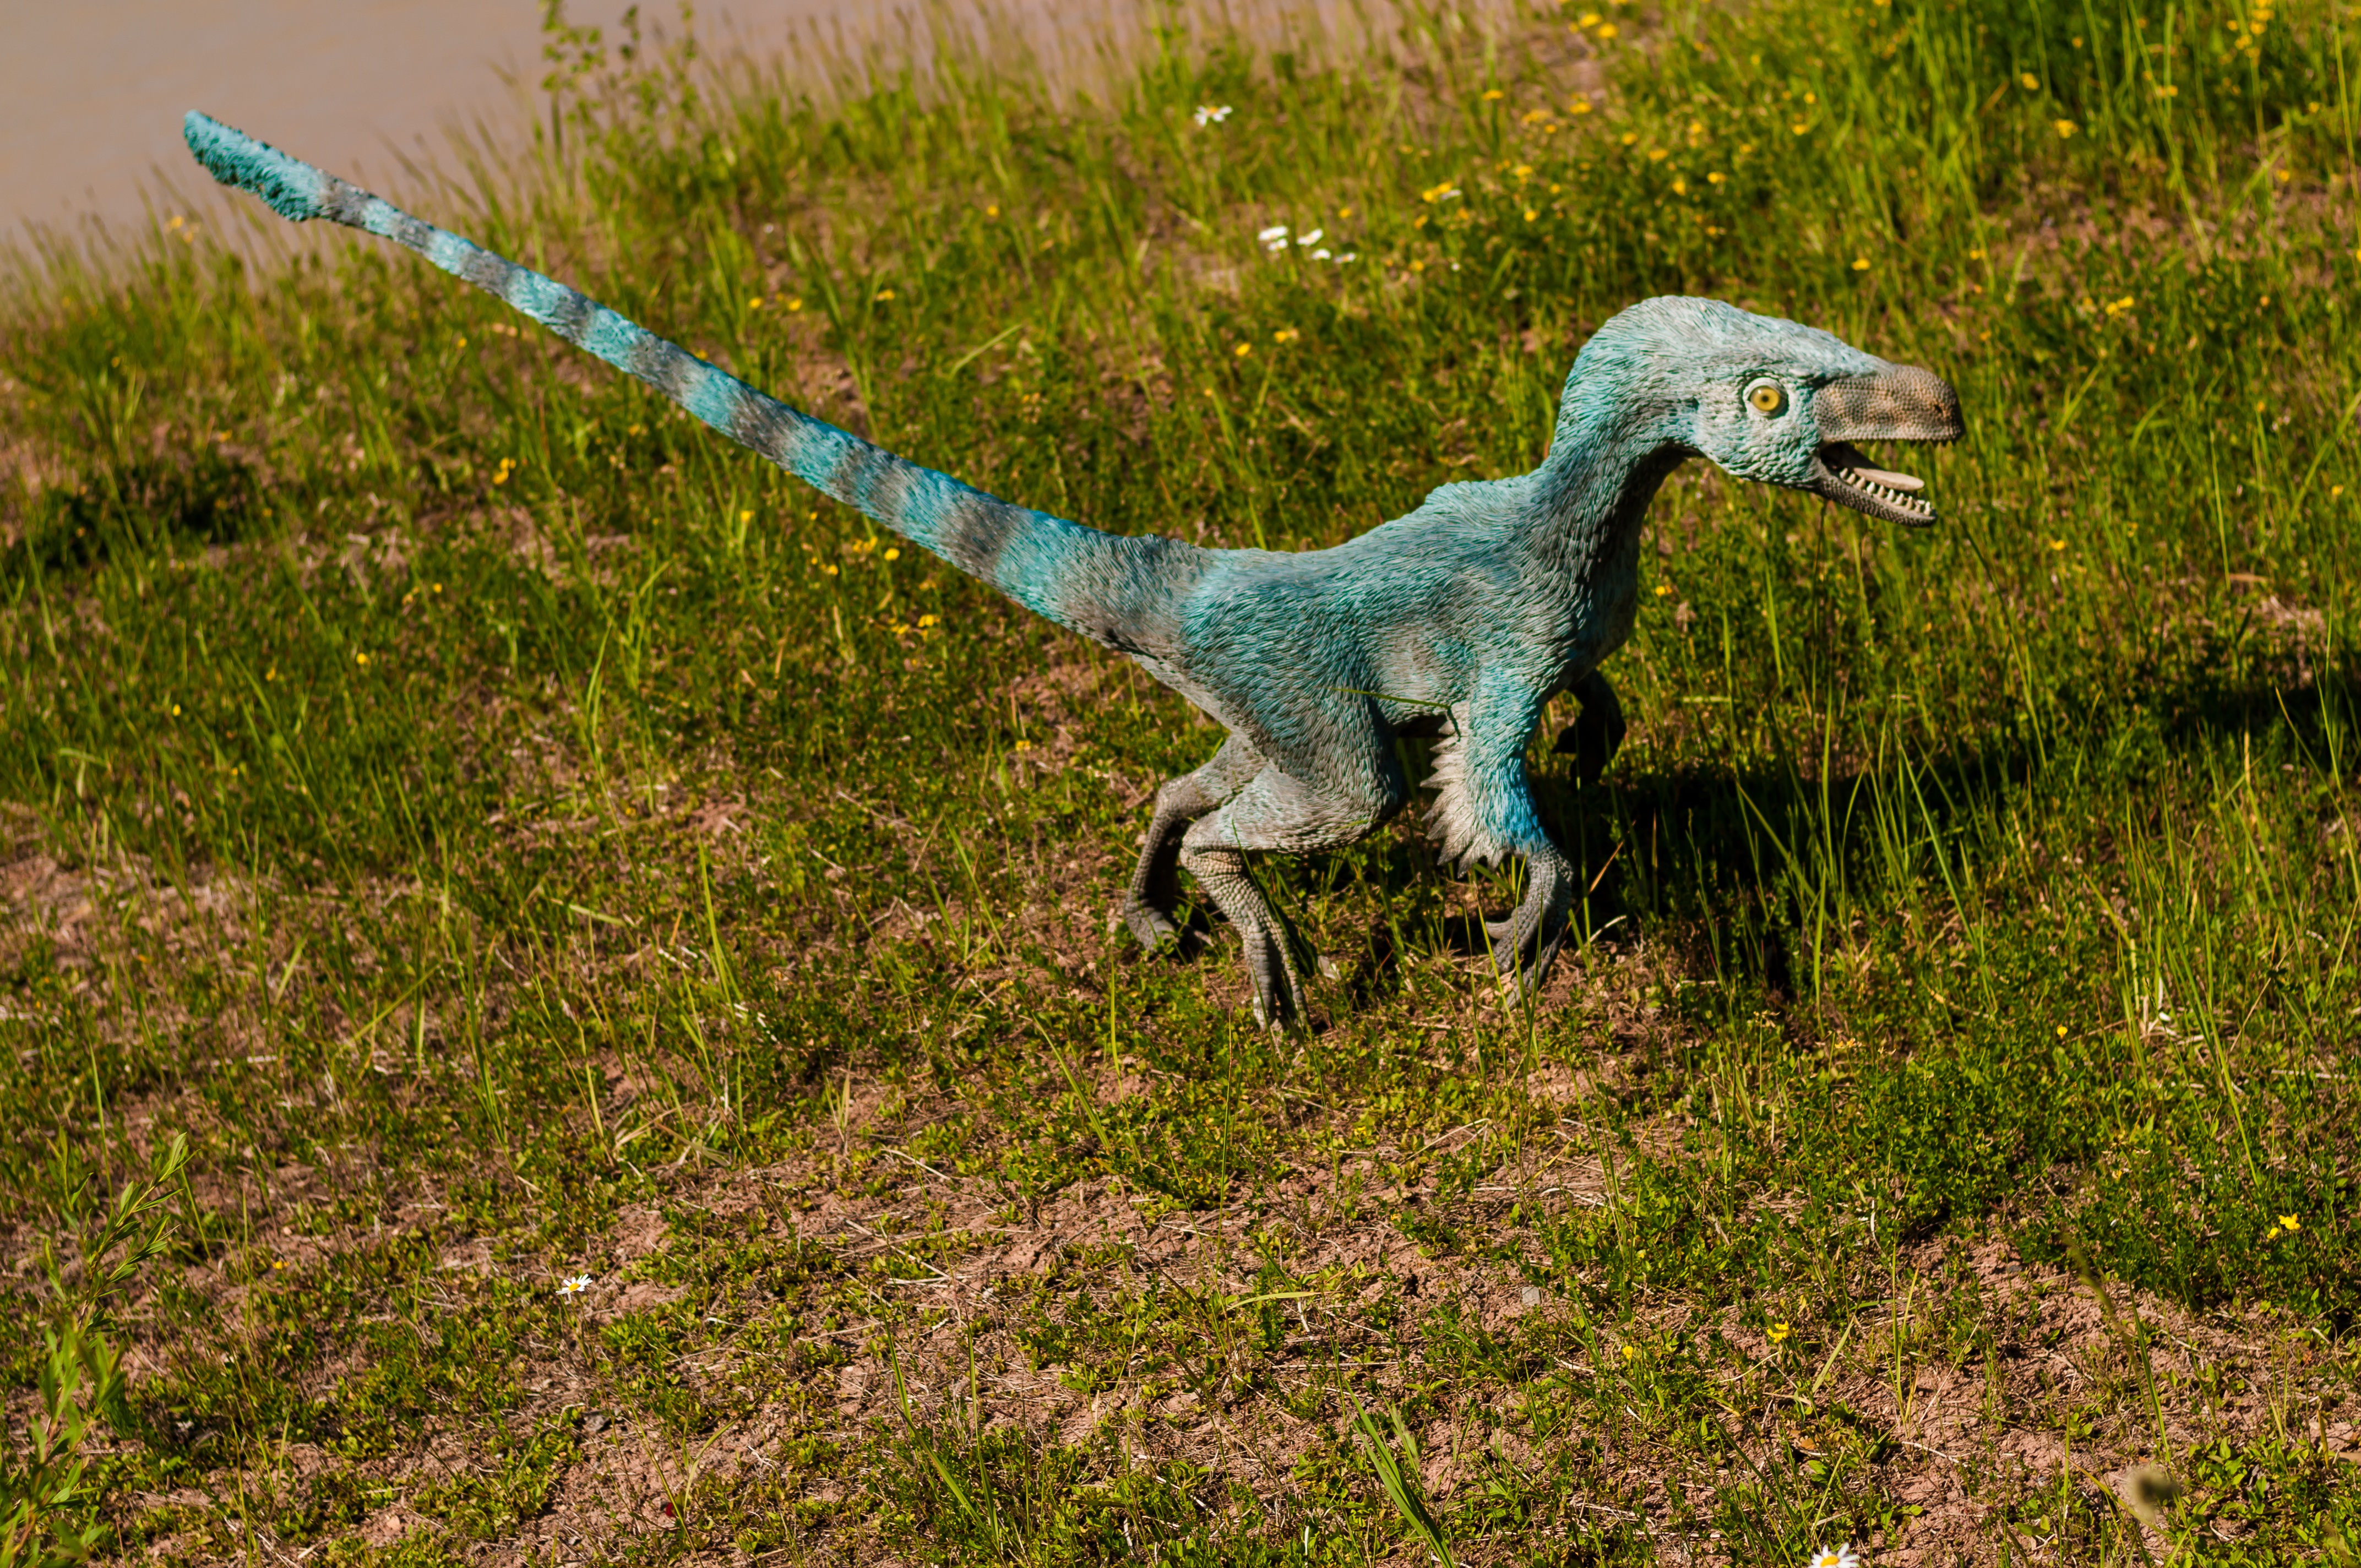
forest, open, old, animal, model, natural, park, mammal, ancient, predator, dead, fauna, lizard, shark, mouth, great, legs, poland, insects, monster, giant, dragon, age, history, skeleton, large, fossil, rex, exhibition, bad, dinosaur, hunter, tooth, extinct, prehistoric, paleontology, tyrannosaurus, stegosaurus, evil, pterodactyl, jurassic, triceratops, carnivores, dino, allosaurus, the figurine, jaws, gad, terrible, excursions, monstrous, theropods, spinosaurus, giganotosaurus, afrovenator, acrocanthosaurus, ceratosaurus, masiakazaur, sauropodomorpha, diplodocus, brachiosaurus, argentinosaurus, ceratopsians, centrosaurus, stygimoloch, ornithopods, iguanodon, edmontosaurus, heterodontozaur, abrictosaurus, kentrosaurus, akantofolis, animantarks, ankylosaurid, tanystropheus, quetzalcoatlus, plesiosaur, yi, jurapark, krasiej w, velociraptor